Bobby Fish

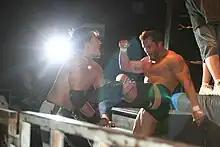
Azrieal (left) getting kicked by Fish during a Velocity Pro Wrestling show in September 2008.

Bobby Fish made his pro wrestling debut in 2002 after training with Tony DeVito and Harley Race. He competed for several years in the Northeast under the names Jerkin Jackson and Madden Fisher before settling on the name he continues to use, Bobby Fish. He made his debut for Ring of Honor on October 2, 2004, where he teamed with Scott Cardinal and lost to the Rebel's Army. He was utilized as a jobber for ROH for the entirety of his early appearance. Fish wrestled for Pro Wrestling Unplugged for the majority of his early career making his debut in February 2005. He formed a partnership with Scott Cardinal, whom he had wrestled many times on the Northeast indie scene. On May 20, he and Cardinal defeated three other teams to win the vacant PWU Tag Team Championship before vacating them in September. In November 2005, he became the inaugural Collision Pro Wrestling Champion.